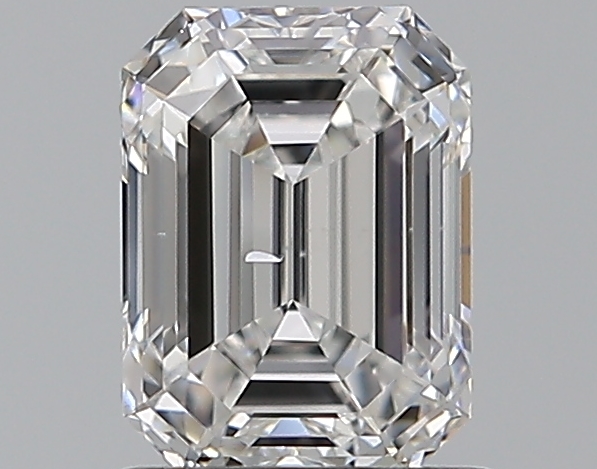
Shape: emerald
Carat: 1
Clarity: SI1
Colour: E
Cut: EX
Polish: EX
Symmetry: EX
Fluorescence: N
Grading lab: GIA
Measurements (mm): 6.55 x 4.84 x 3.3